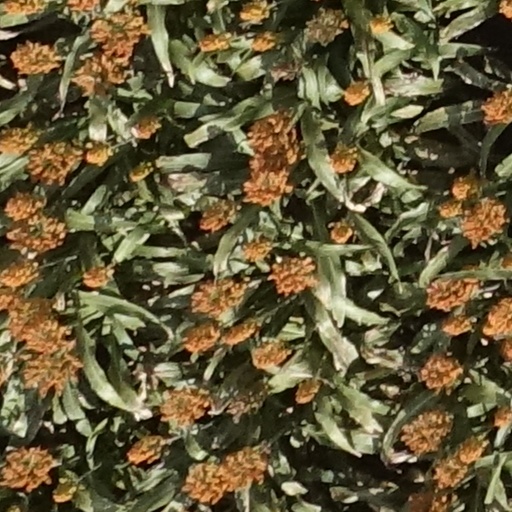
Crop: sorghum